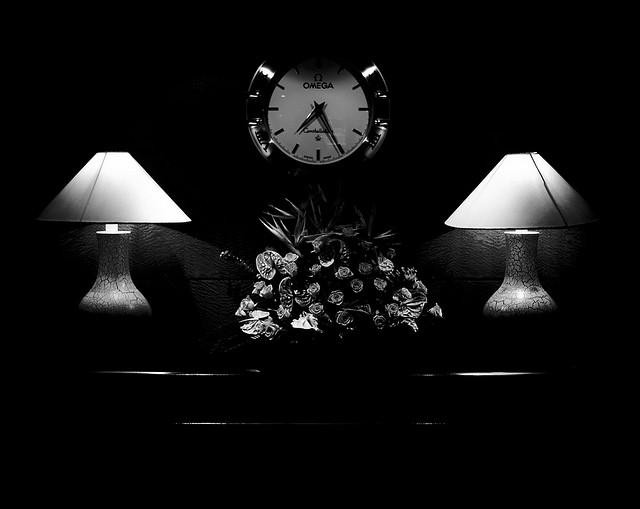
user: Given an image and a question. Answer the question in a short answer. Question: What is the round object used for? Short Answer:
assistant: tell time